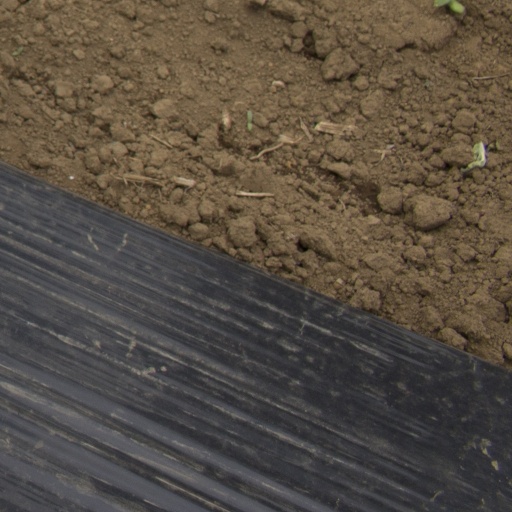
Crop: Jerusalem artichoke